Imperial College Union

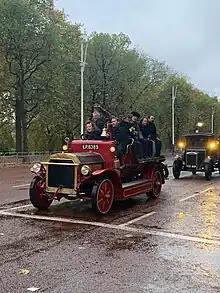
Jezebel Dennis I of the Royal College of Science (RCS) Motor Club and Clementine Morris II of the Royal School of Mines (RSM) Motor Club taking part as spectators during RM Sotheby's London-Brighton Veteran Car Run 2022.

The establishment of a students' union was recognised with the construction of the north building of Beit Quad in 1910-11 designed by Sir Aston Webb. The original idea for the building came from Sir Arthur Acland, a member of the governing body, who saw the need for a place for students to congregate and develop a collegiate social life.